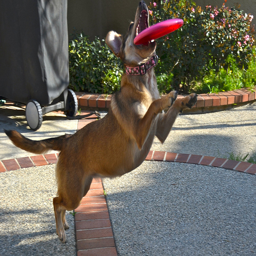
A small dog is catching the red Frisbee.
A dog that is in the air with a frisbee.
A dog jumping up and catching a Frisbee in its mouth.
A dog is jumping up and catching a Frisbee in its mouth.
A dog that just caught a frisbee.